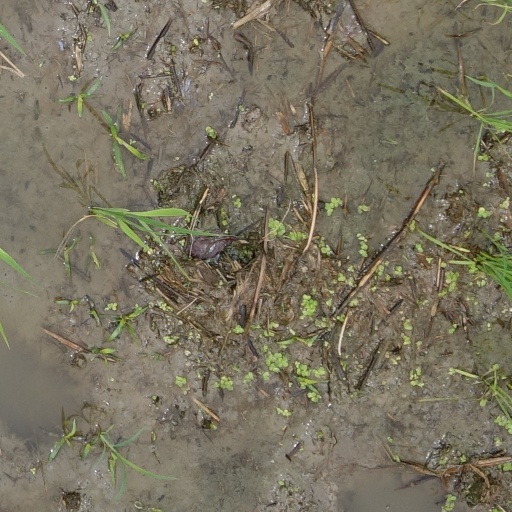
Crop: rice